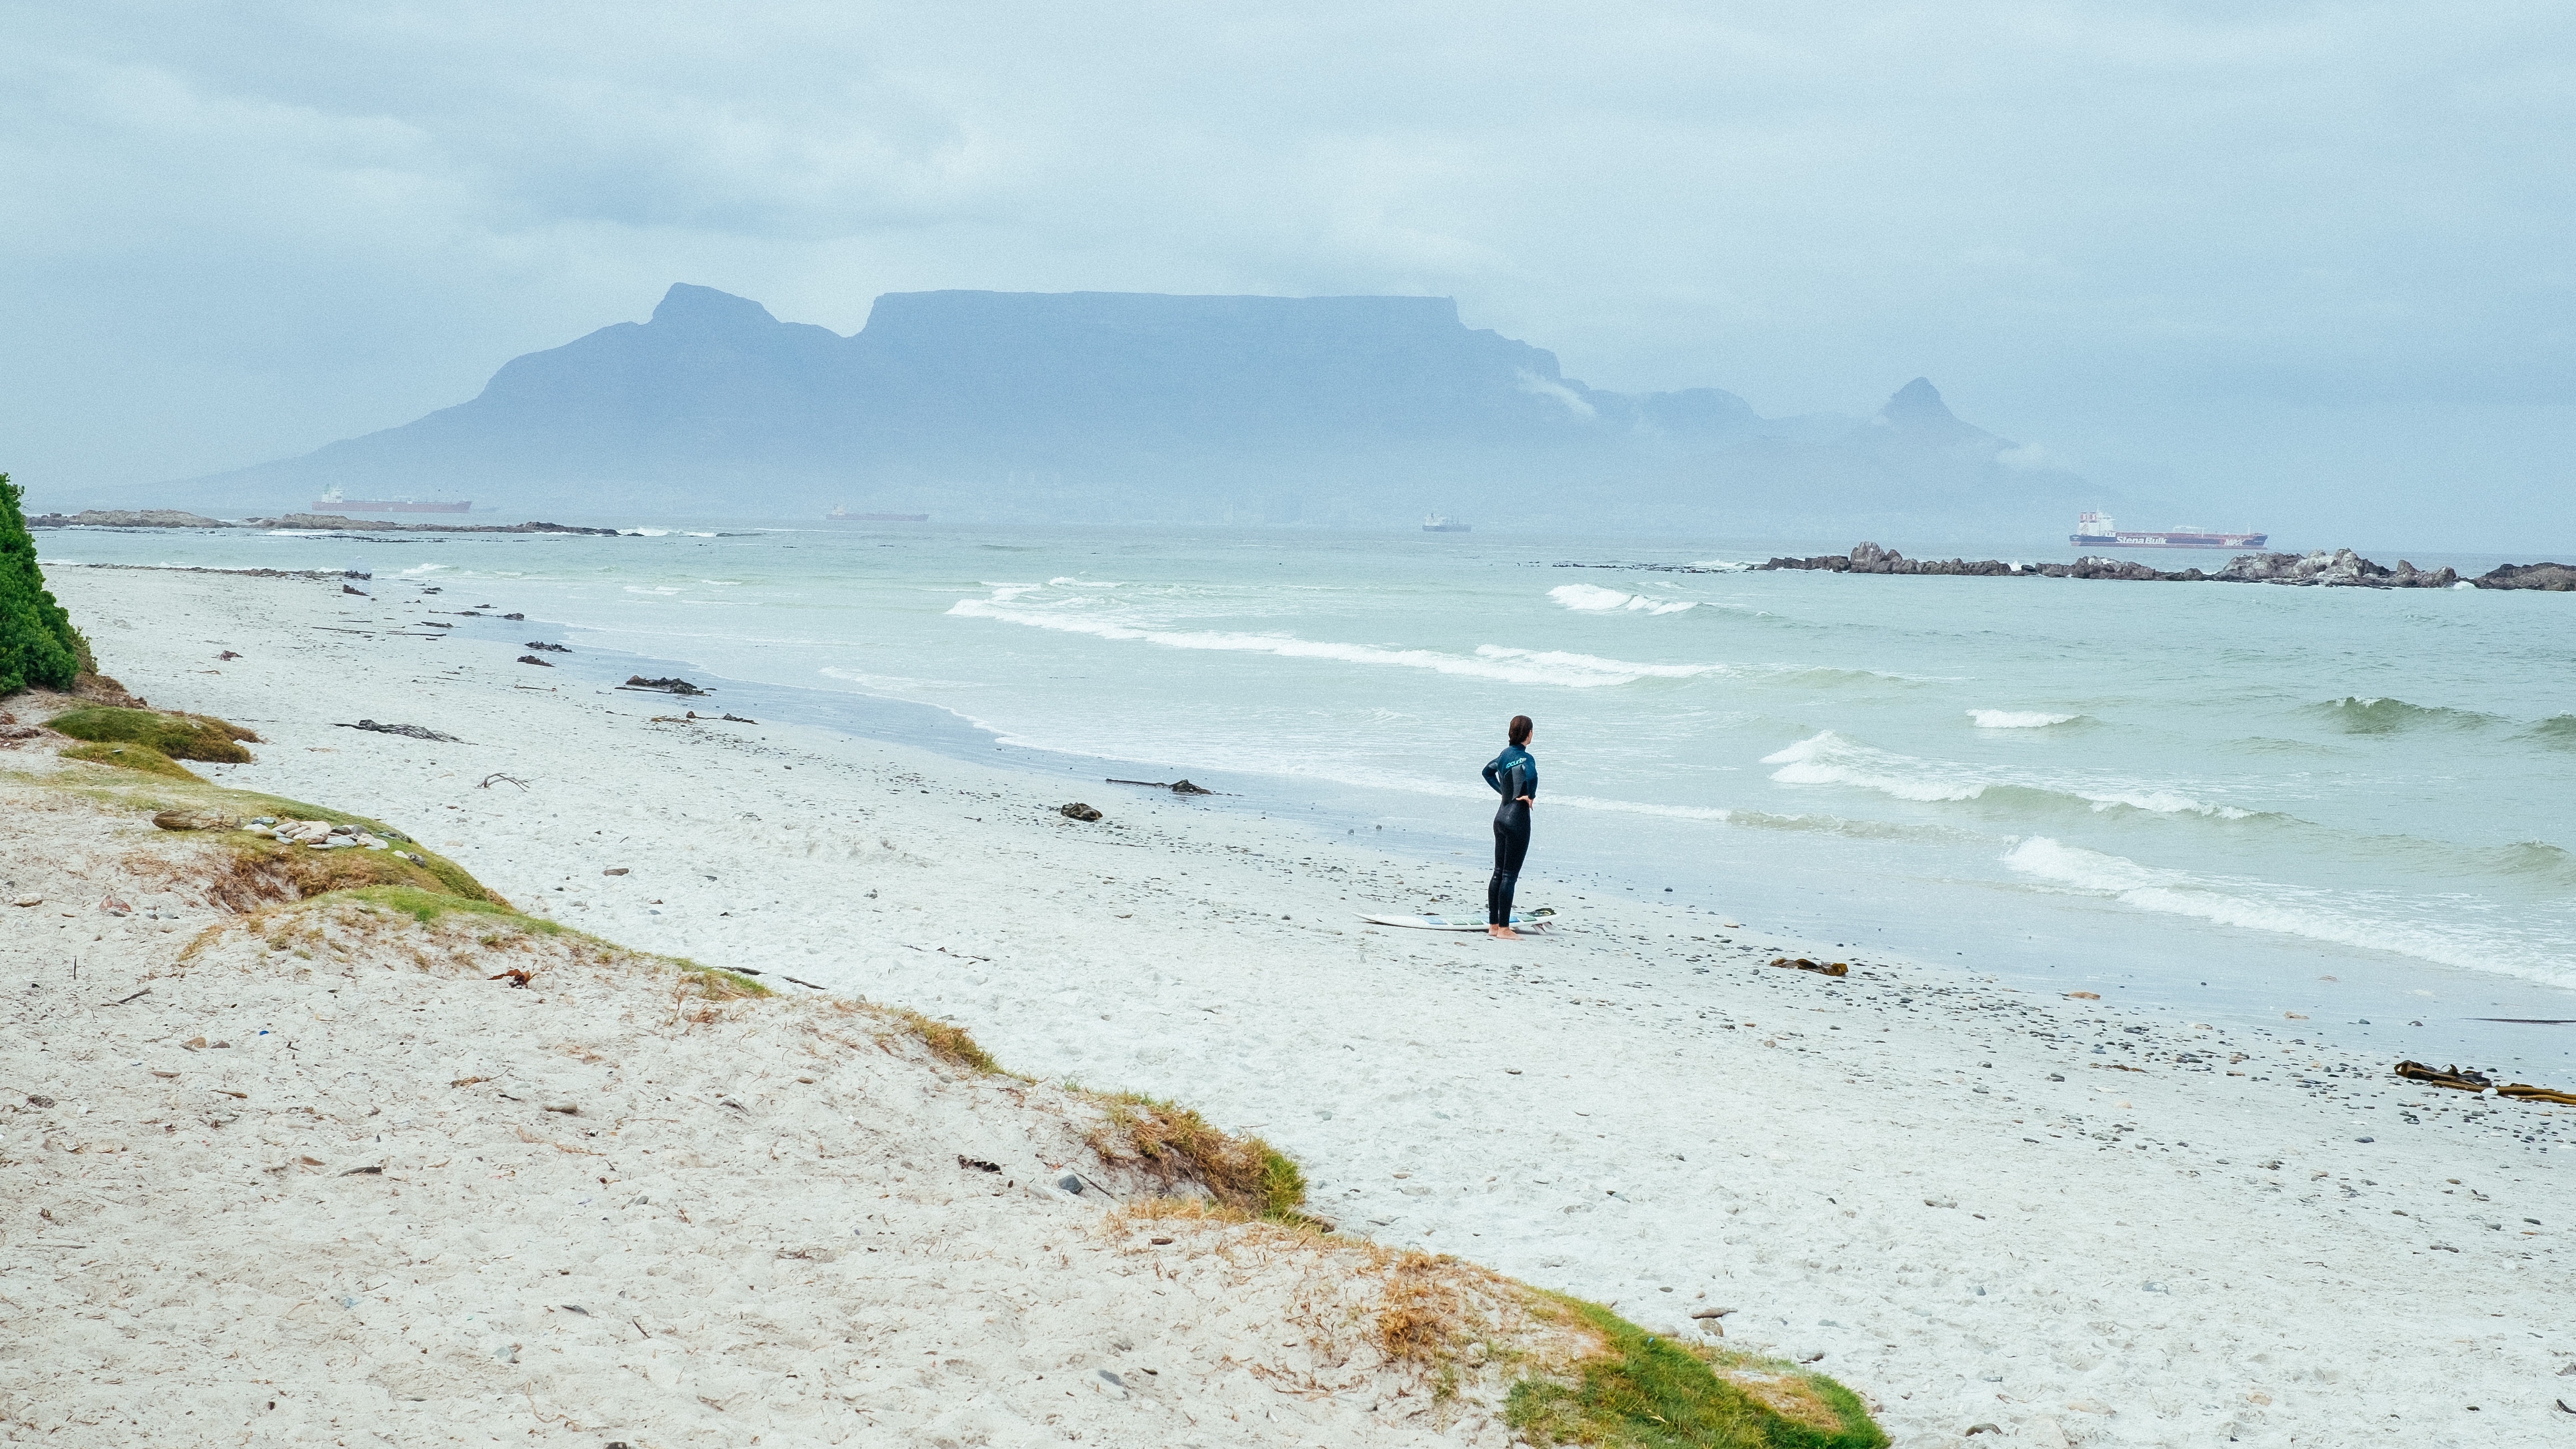
beach, sea, coast, water, sand, ocean, person, shore, wave, wind, vacation, cliff, bay, terrain, body of water, cape, wind wave